IBM and the Holocaust

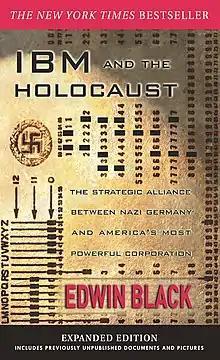
Paperback expanded edition cover

IBM and the Holocaust: The Strategic Alliance between Nazi Germany and America's Most Powerful Corporation is a book by investigative journalist and historian Edwin Black which documents the strategic technology services rendered by US-based multinational corporation International Business Machines (IBM) and its German and other European subsidiaries for the government of Adolf Hitler from the beginning of the Third Reich through to the last day of the regime, at the end of World War II when the US and Germany were at war with each other.